William Yoast Morgan

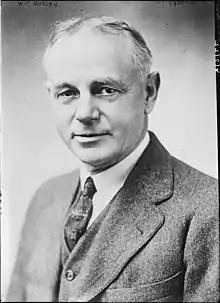
Morgan 1920–1925

William Yoast Morgan (April 6, 1866 – February 17, 1932) was an American newspaperman, author and politician who served as the 21st Lieutenant Governor of Kansas from 1915 to 1919 under Governor Arthur Capper. He was a member of the Republican Party.